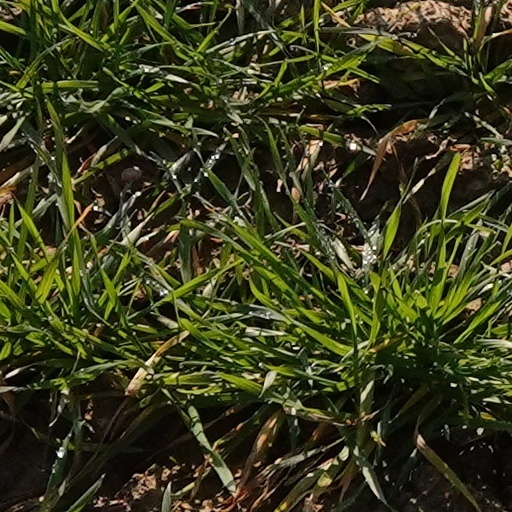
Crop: wheat